Question: Please indicate a possible affordance area of the sit_on_bench that can be used for sitting
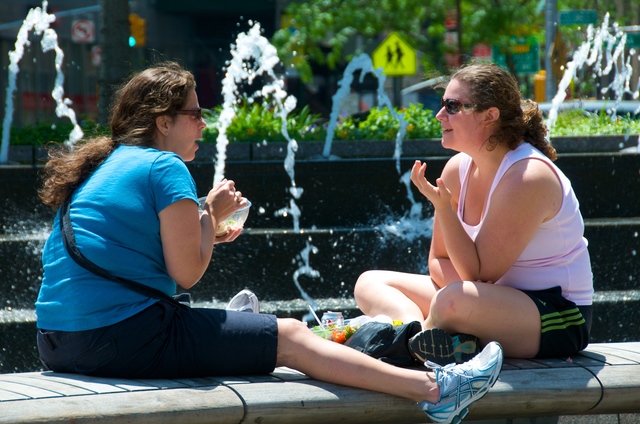
Answer: [3.596, 341.862, 640, 417.5]